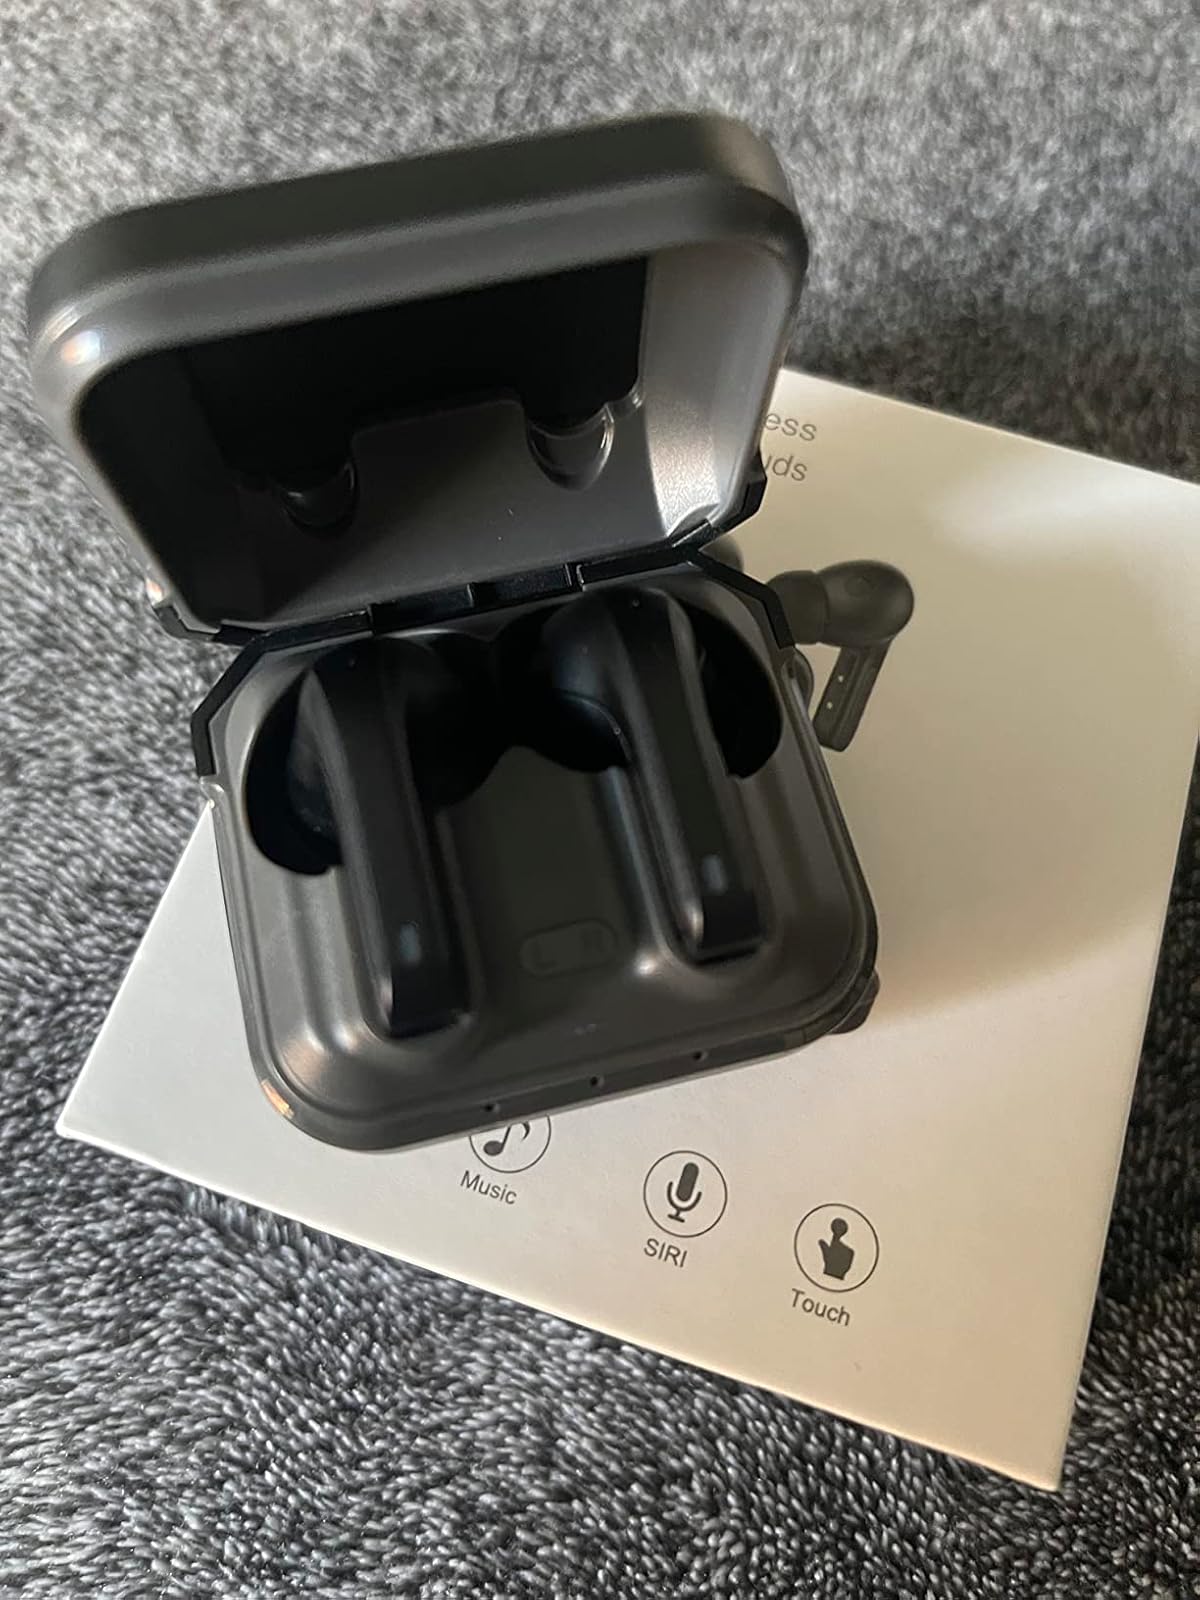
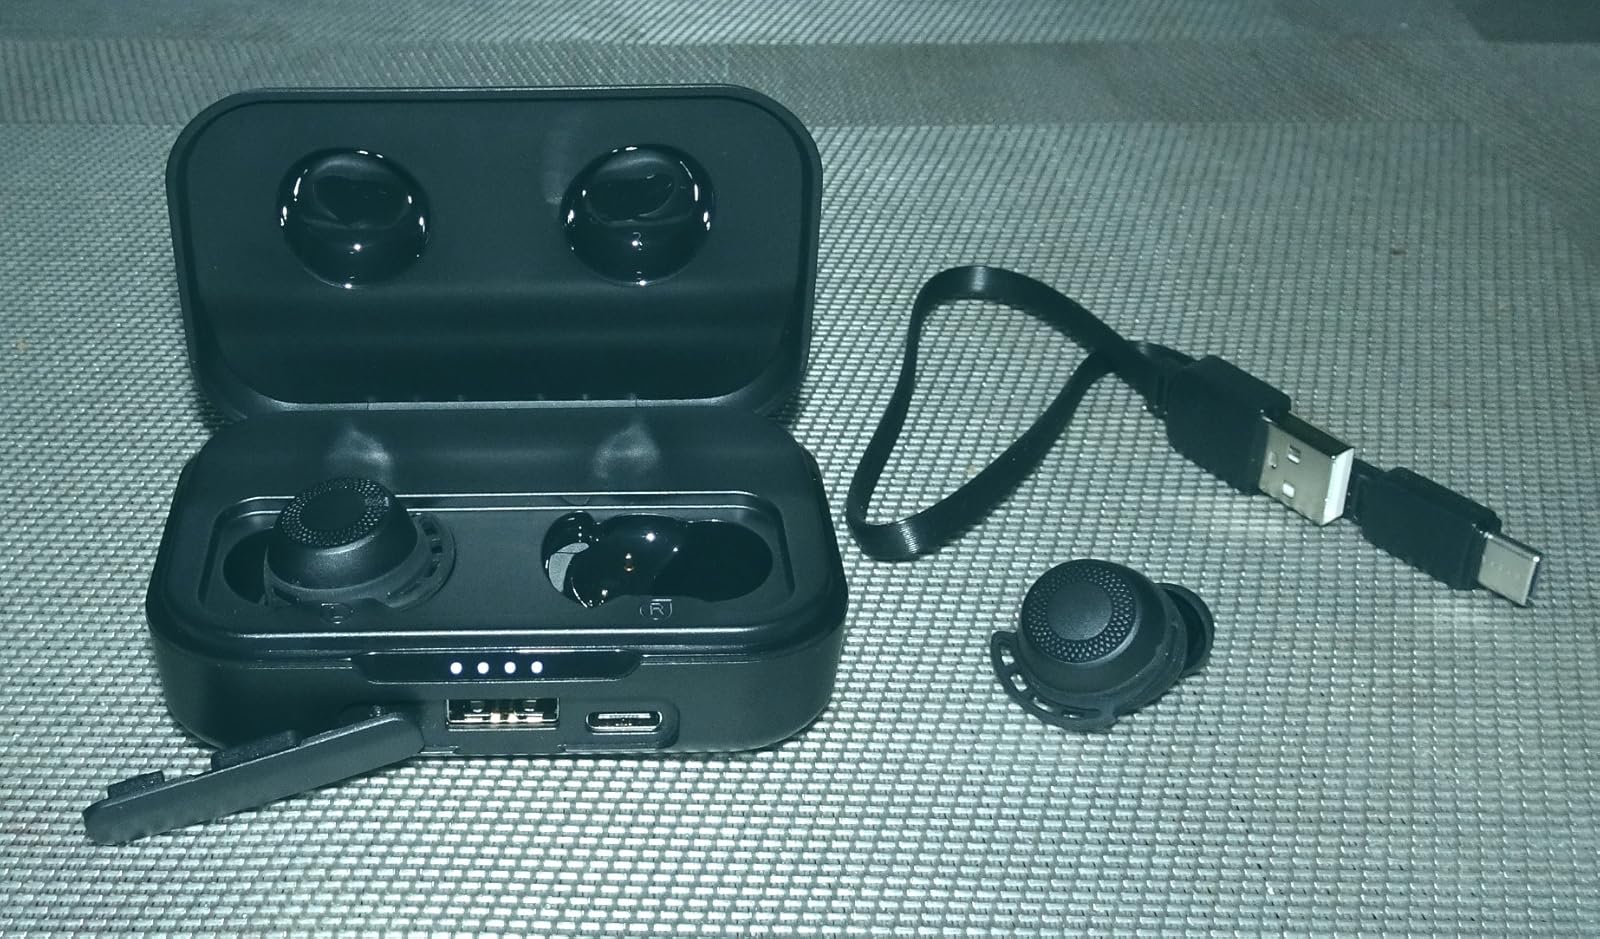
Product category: earbuds
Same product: no